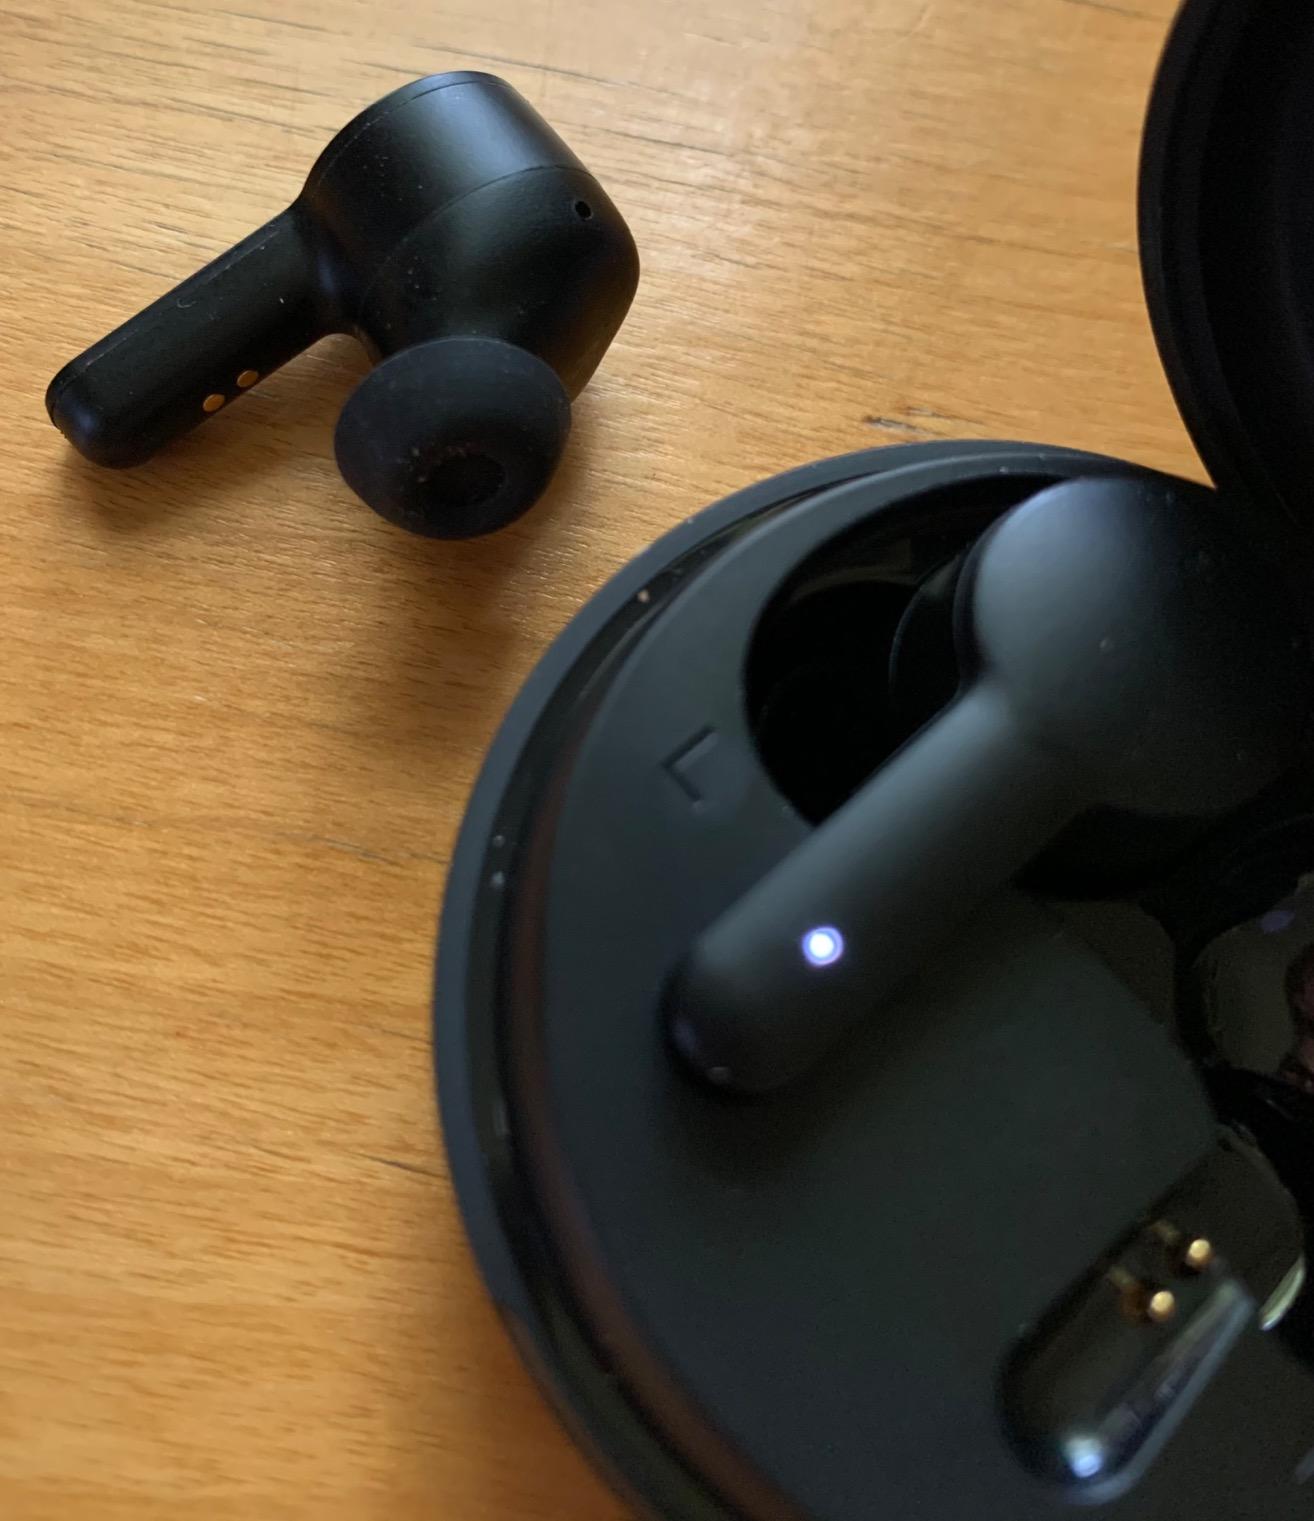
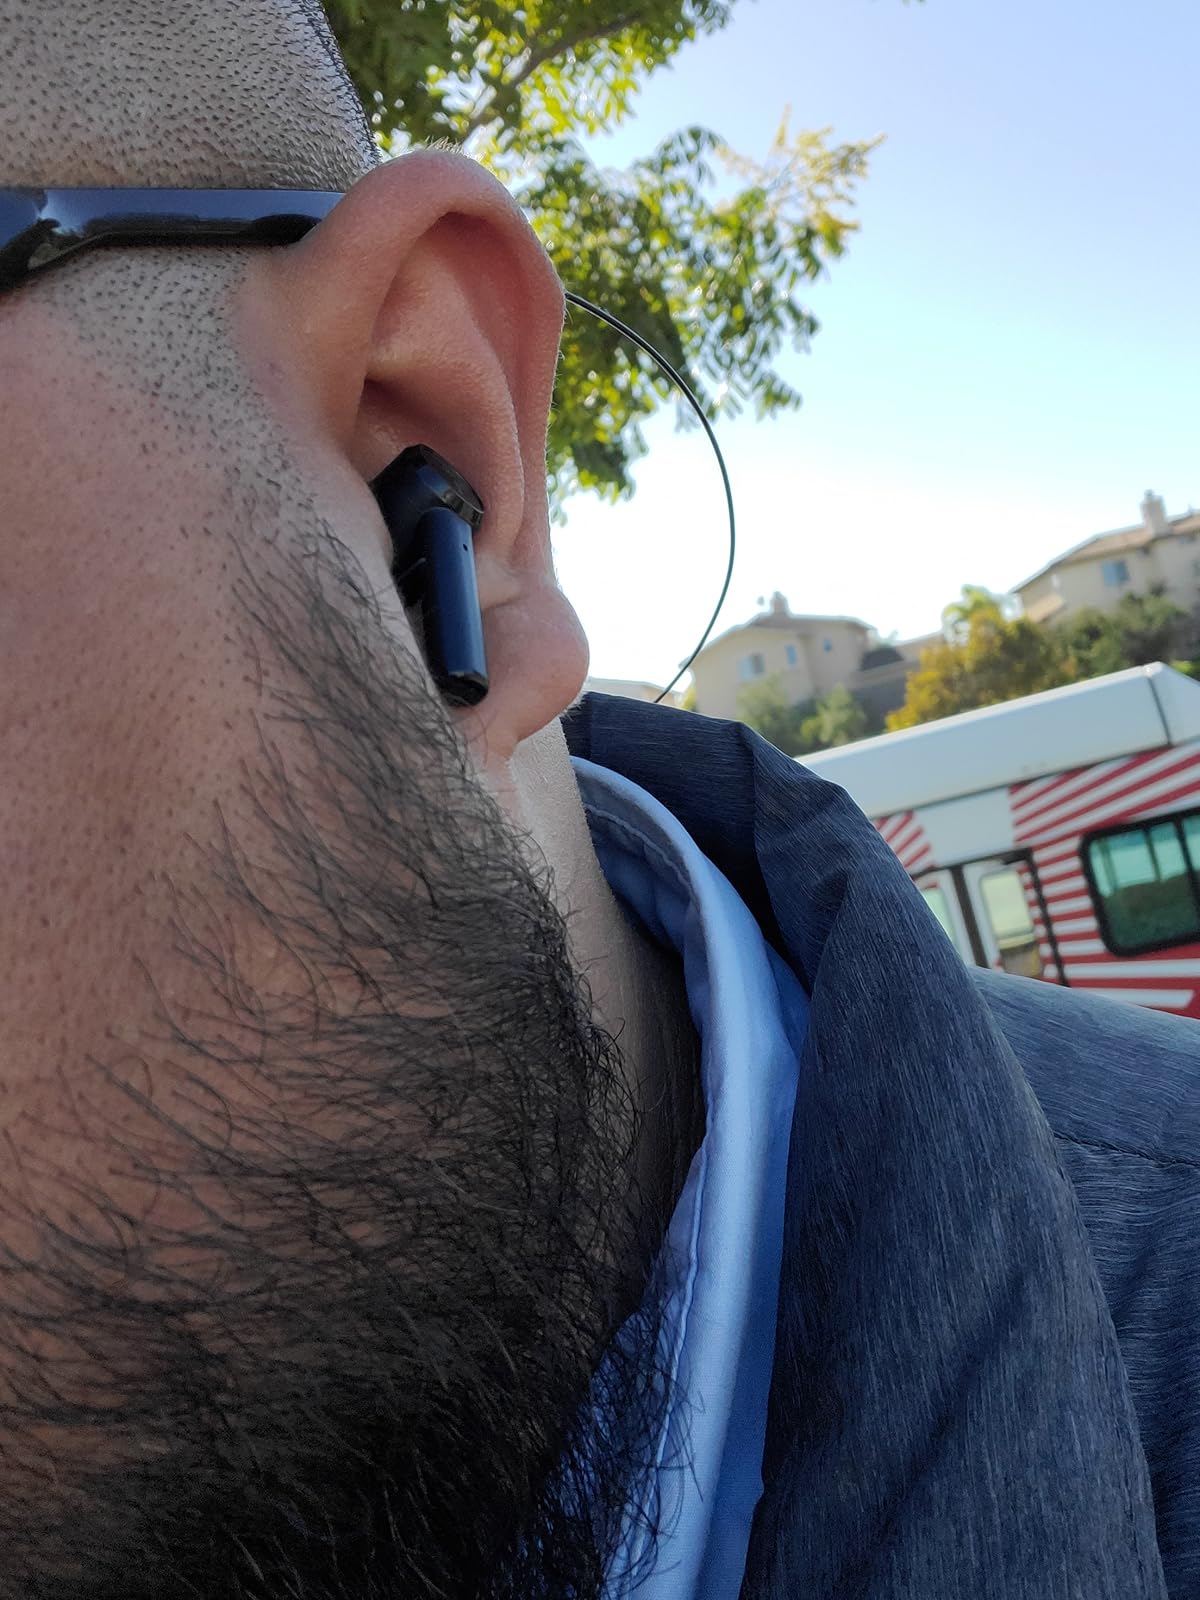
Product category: earbuds
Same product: no